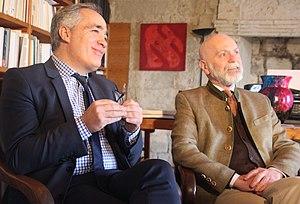
Karim Ouchikh, né le 13 mars 1965 à Saint-Maurice, est un avocat et homme politique français.
Renaud Camus, né le 10 août 1946 à Chamalières, est un écrivain et militant politique français.
Le « grand remplacement » est une théorie complotiste d'extrême droite, raciste et xénophobe selon laquelle il existerait un processus, délibéré, de substitution de la population française et européenne par une population non européenne, originaire en premier lieu d'Afrique noire et du Maghreb. Ce changement de population impliquerait un changement de civilisation et ce processus serait soutenu par l'élite politique, intellectuelle et médiatique européenne, par idéologie ou par intérêt économique.